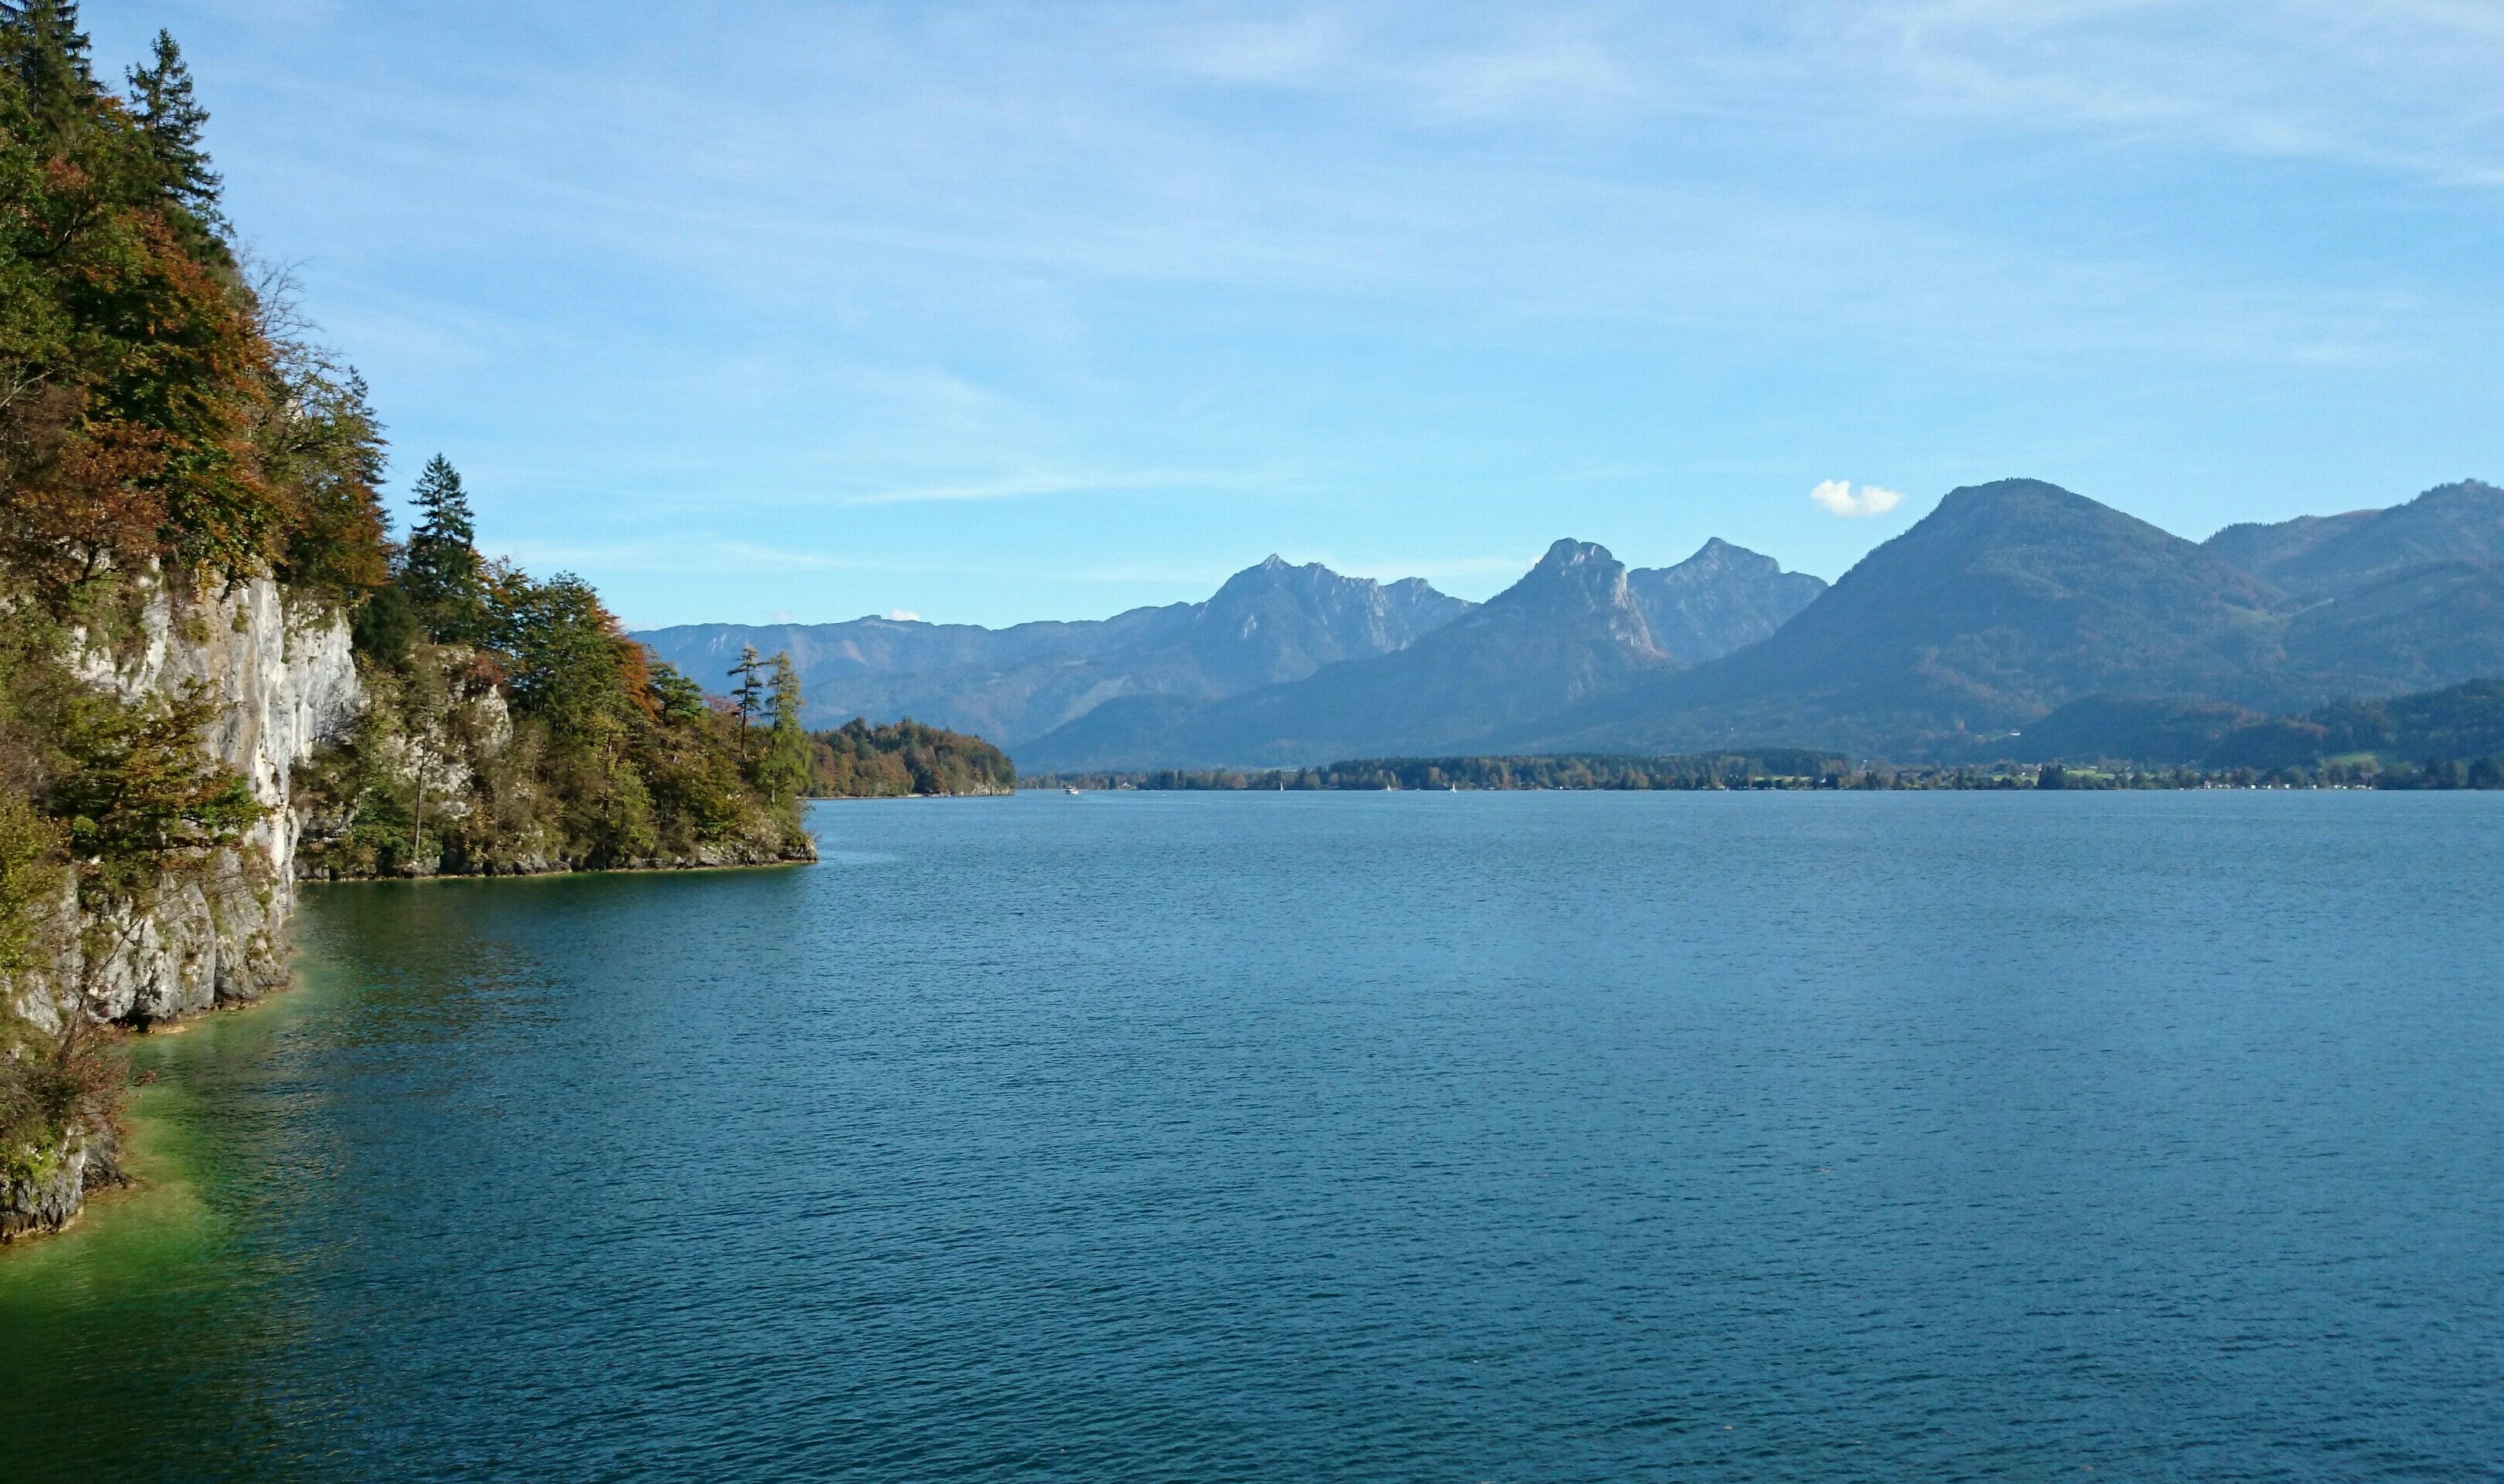
landscape, sea, water, nature, mountain, lake, mountain range, weather, bay, alpine, blue, fjord, reservoir, body of water, austria, mountains, loch, waters, crater lake, crystal clear, tarn, little lake, hiking day, lake wolfgang